Electoral Palace, Koblenz

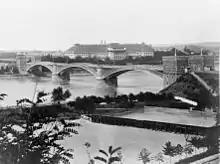
Rhine frontage of the palace photographed in the 1890s (in the foreground, Pfaffendorf railway bridge)

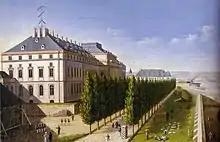
Prussian semaphore installation on the roof of one wing in a mid-19th-century painting

From 1823 to 1842, the Electoral Palace was the seat of various government offices and law courts of the Prussian Rhine Province. The ground floor was the seat of the "Oberpräsident", the provincial governor, from 1846 to 1911, when he moved into a specially constructed building next to the palace. The guard headquarters for the city of Koblenz was housed until 1918 at the head end of the southern semi-circular wing.